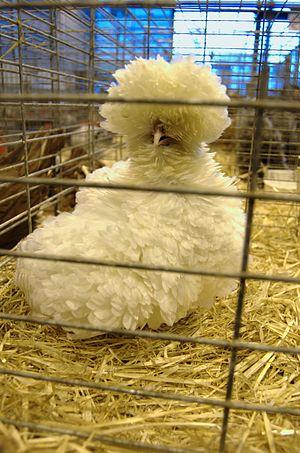
Padoue frisée blanche - Salon international de l'agriculture 2009 - Paris - France - 22 février 2009.
La padoue est une race de poule domestique européenne d'ornement, fameuse pour sa grande huppe.
Gallus gallus domesticus, en français la Poule domestique, le coq domestique, est une sous-espèce de l'ordre des Galliformes. Cet oiseau, principalement issu de la domestication d'une espèce sauvage particulière, est élevé à la fois pour sa chair, pour ses œufs, pour le combat, pour le chant, parfois pour ses plumes et plus rarement encore pour sa crête. En 2018, de nombreuses races issues de la sélection opérée par les paysans au fil des siècles ont disparu. Il s'agit de l'espèce d'oiseaux dont la population est la plus importante.
Cette liste des races de poules naines n'est pas exhaustive. Elle recense essentiellement les races rencontrées en Europe.